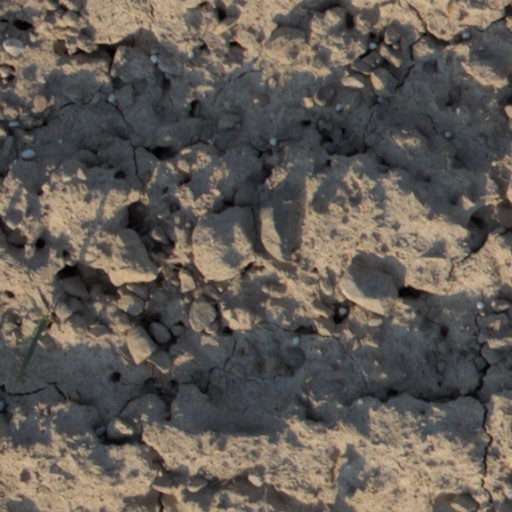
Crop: wheat